Feuersnot

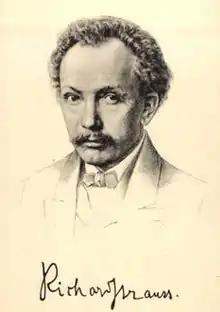
Post card of Strauss from 1900

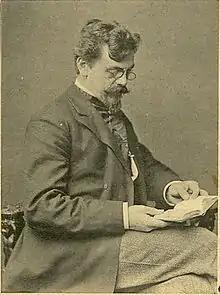
Ernst von Wolzogen

The librettist for the opera was Ernst von Wolzogen, who in 1901 founded the Überbrettl venue (German for "over cabaret, super-cabaret"), the start of the German Kabarett movement which was later to blossom in the Weimar Republic. The mood matched Strauss's desire for something irreverent and cynical, with much word-play (including the names of Wagner and Strauss), and a children's chorus singing "stanzas of quasi folk-song in broad dialect".